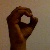
The image shows a hand gesture representing the letter 'O' in Indian Sign Language.